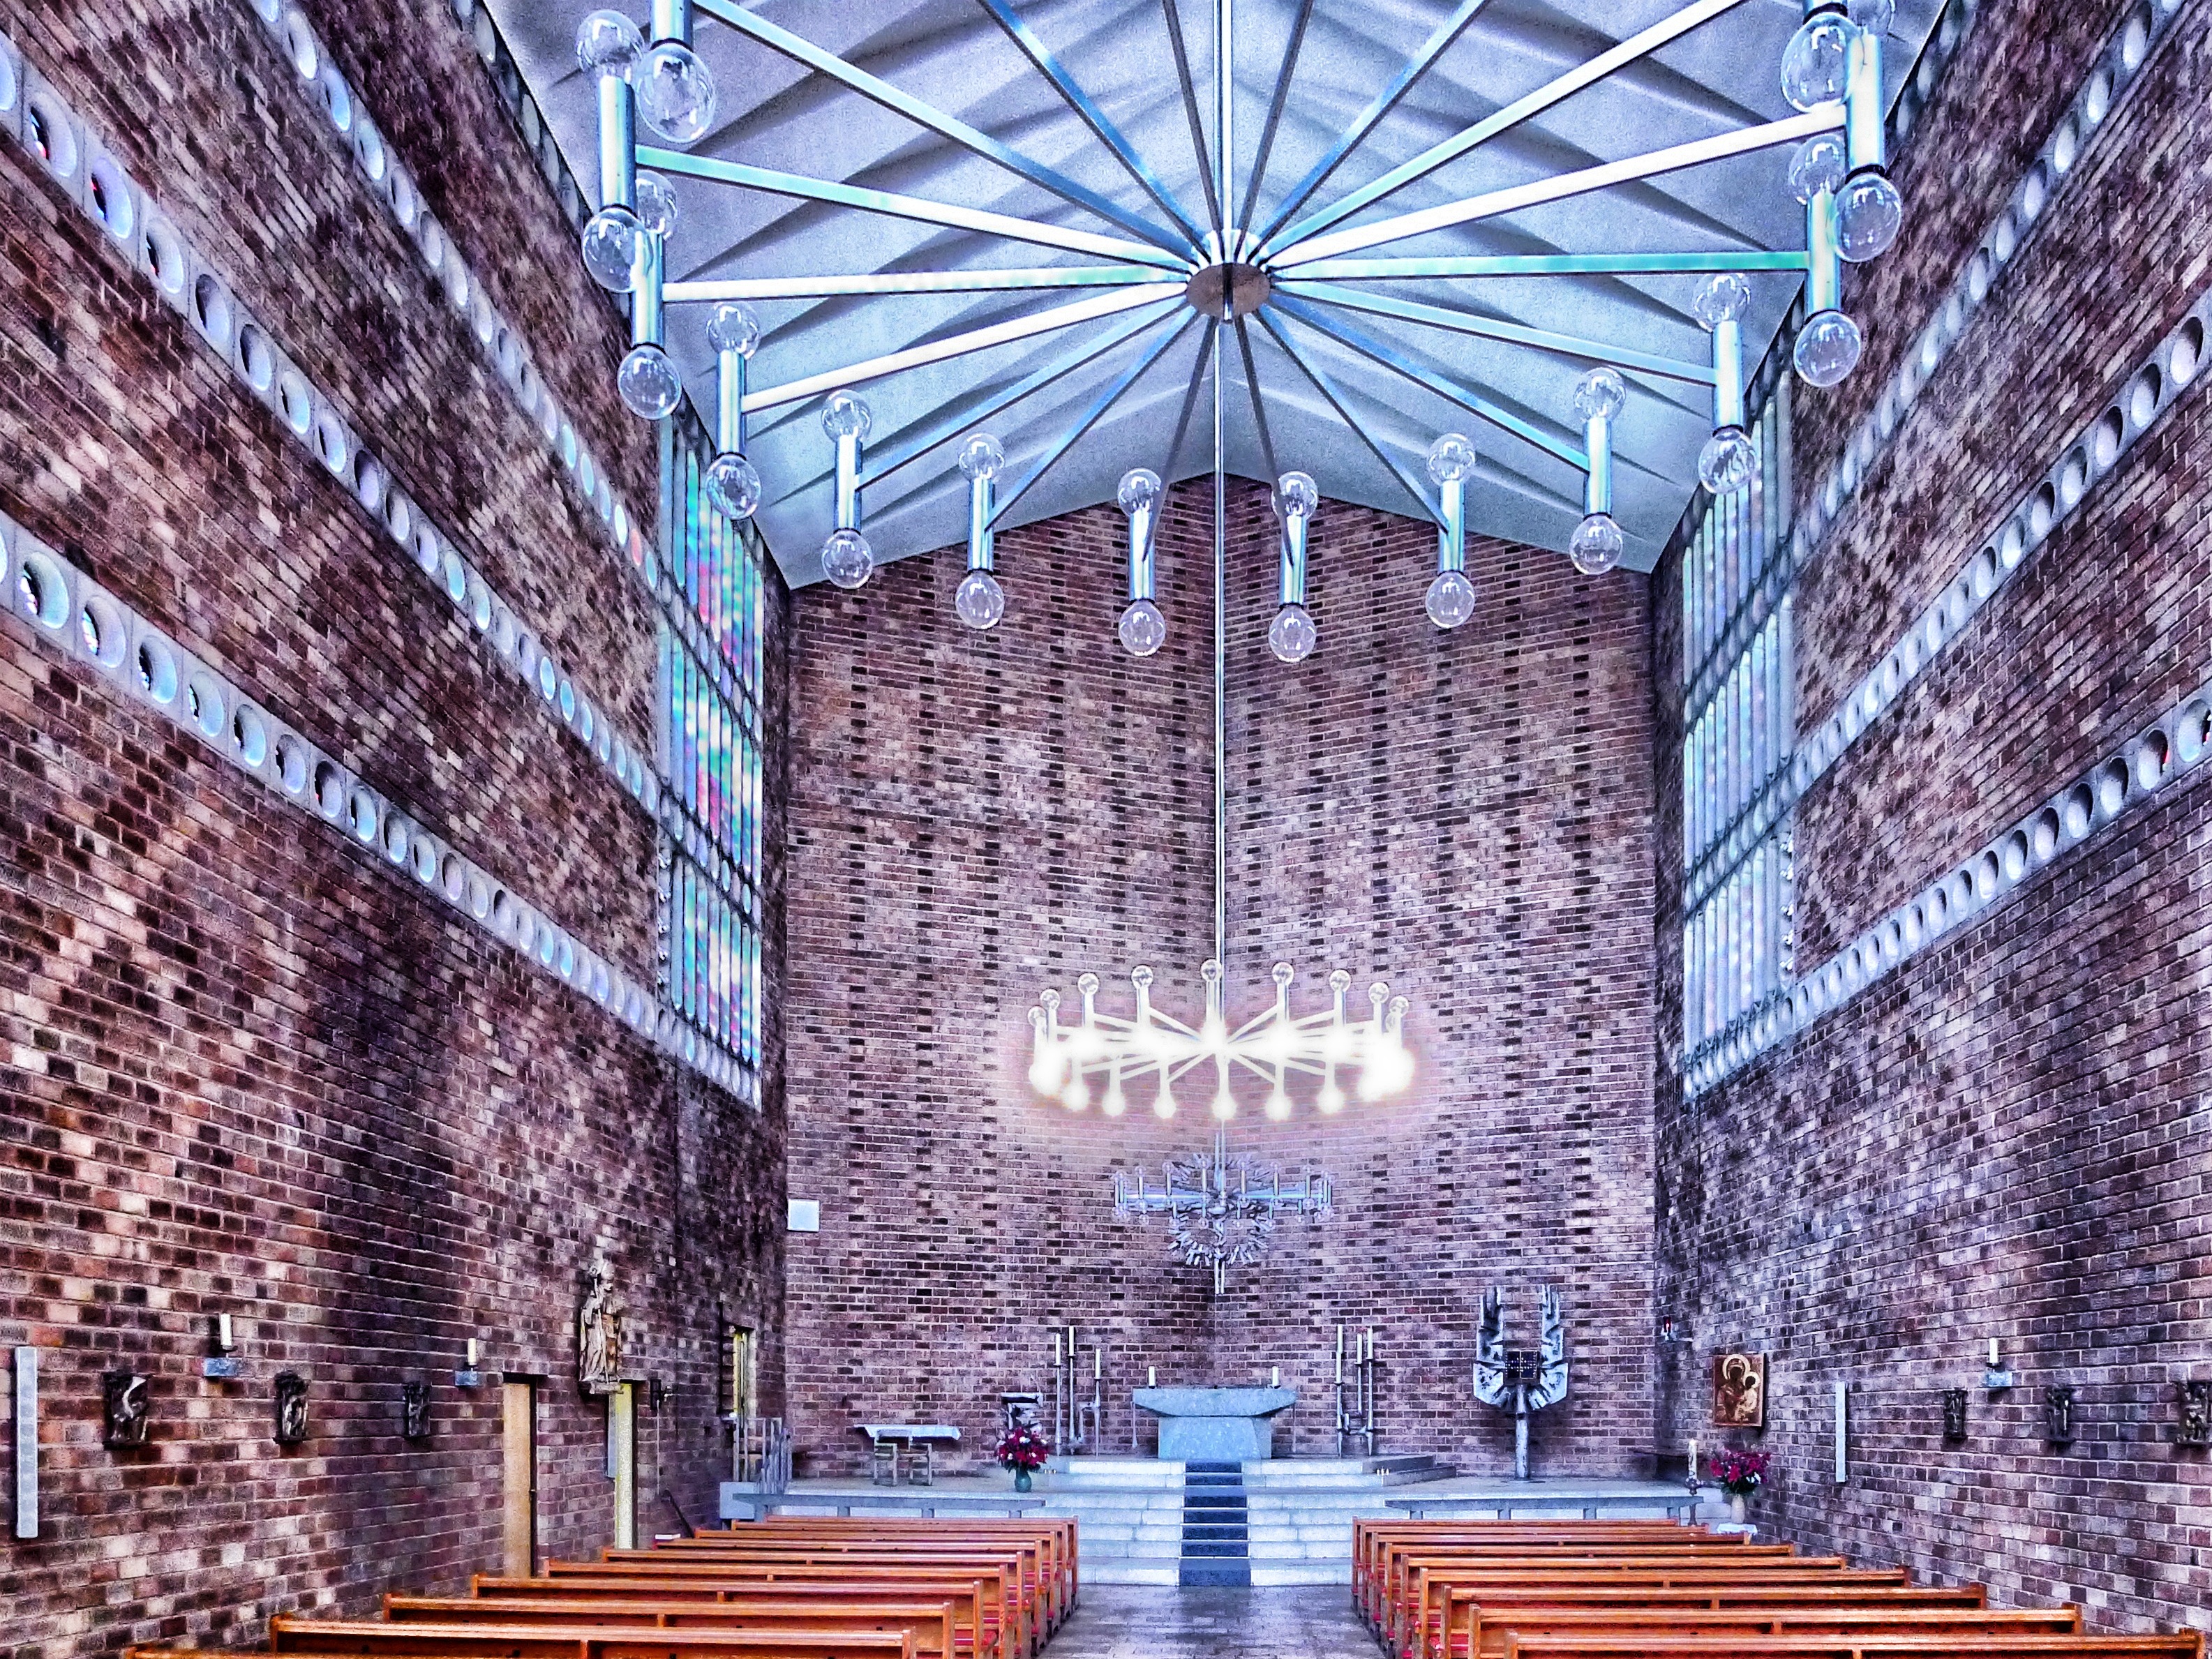
architecture, seating, interior, building, ceiling, landmark, facade, church, cathedral, brick, lighting, interior design, inside, hdr, lights, altar, germany, berlin, st albertus magnus